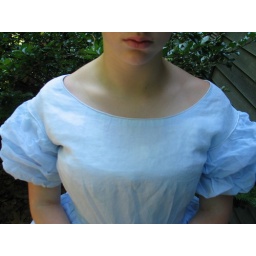
Sheer dress in teen style. Light blue cotton organdy.